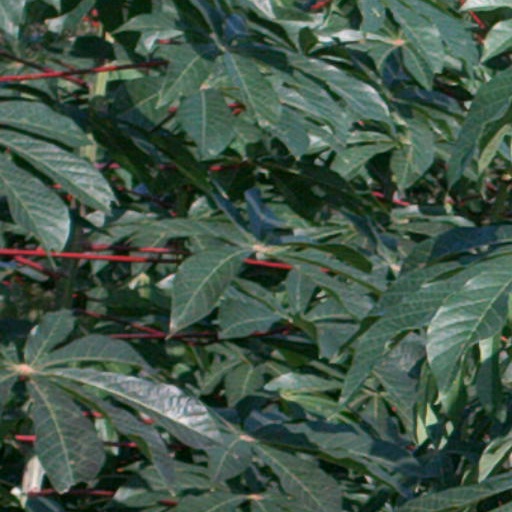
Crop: cassava